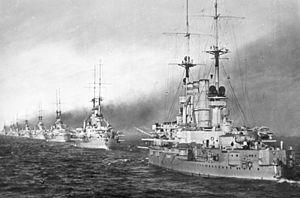
Le SMS Hannover est le deuxième des cinq pré-Dreadnoughts de classe Deutschland de la marine impériale allemande. Il est nommé ainsi en l'honneur de l'État allemand du Hanovre, situé en Basse-Saxe actuelle.
La classe Deutschland est une classe de cinq cuirassés de type pré-Dreadnought construits pour la Marine impériale allemande.